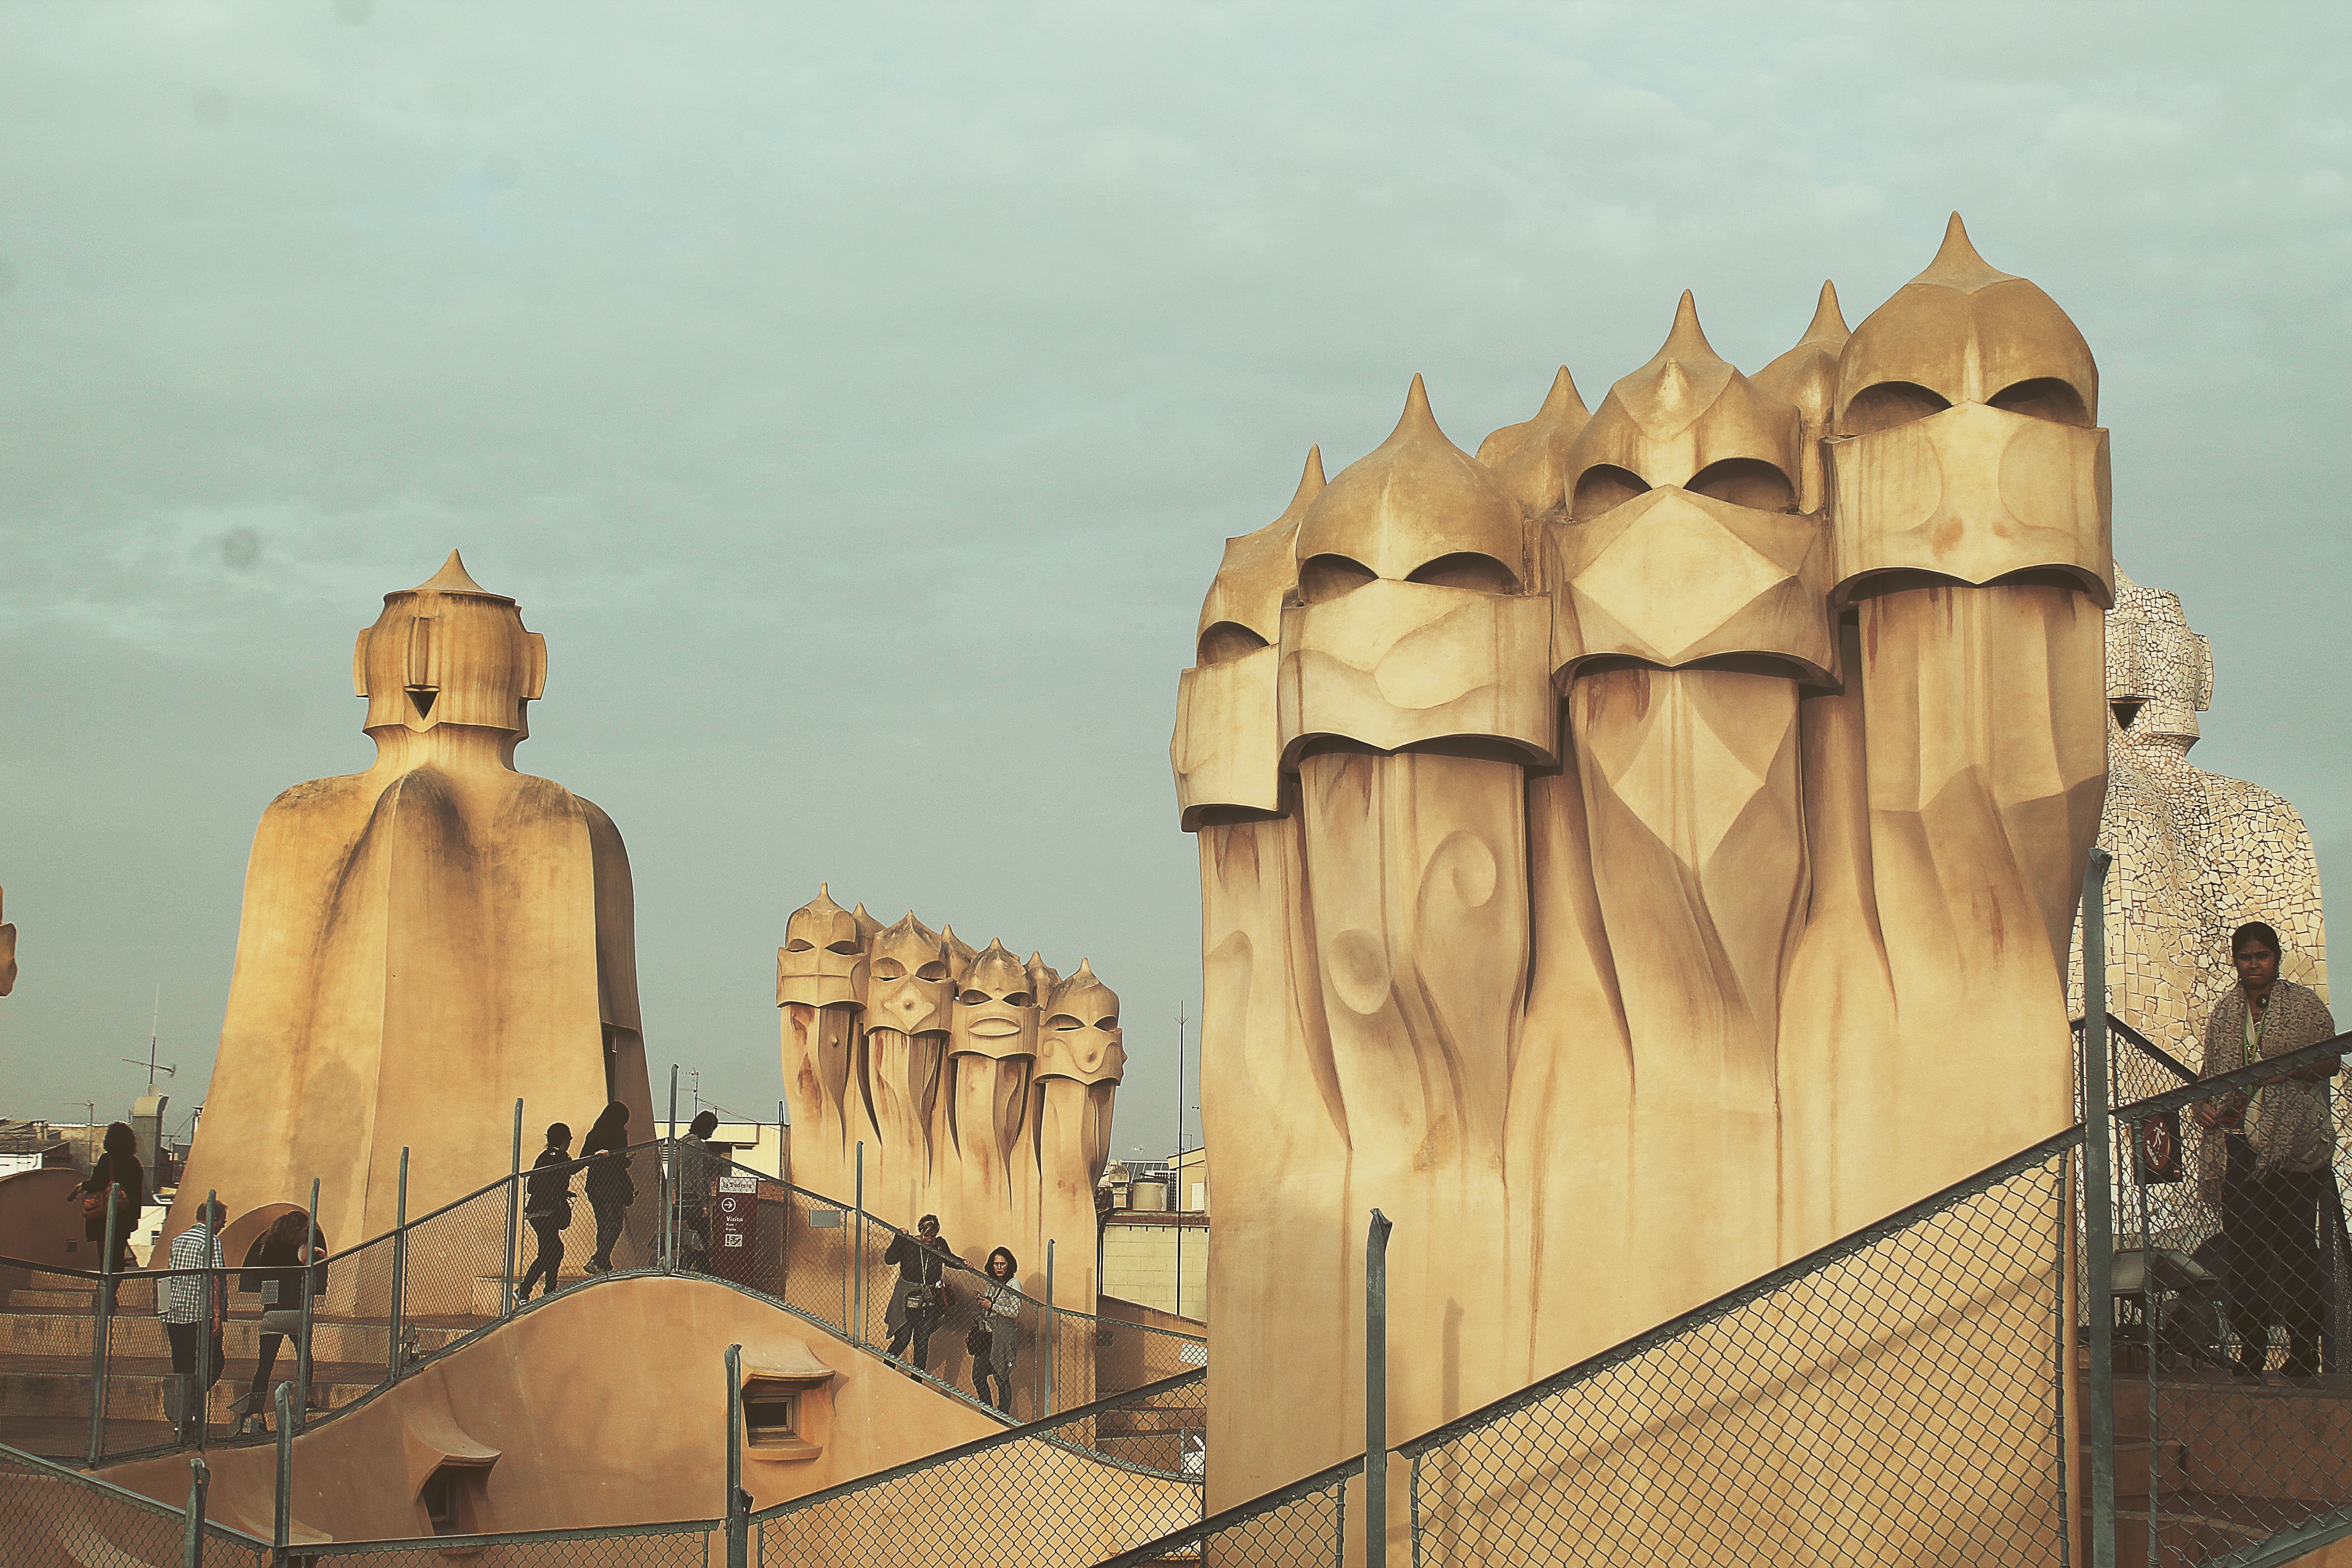
sand, wood, monument, statue, sculpture, art, temple, carving, ancient history